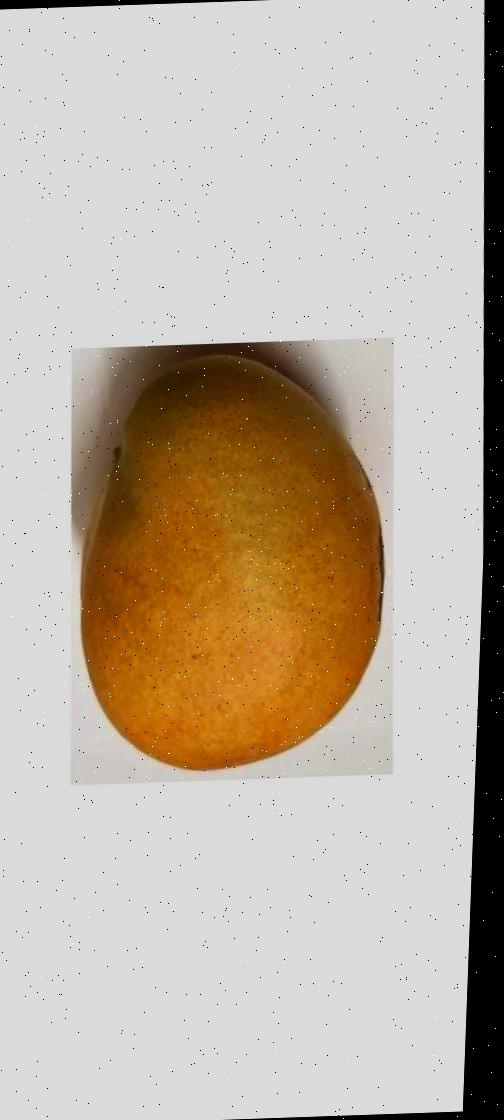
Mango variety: Bari-11